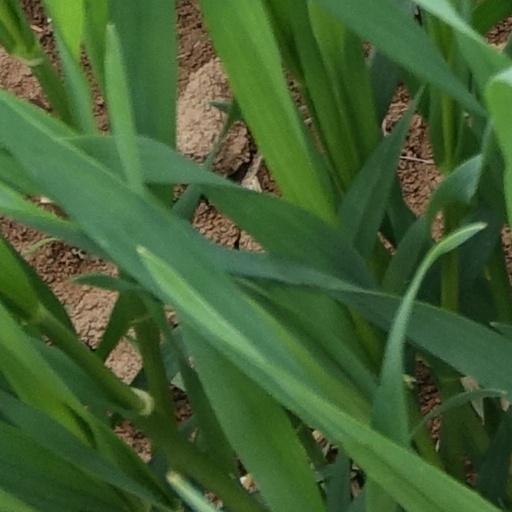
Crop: wheat